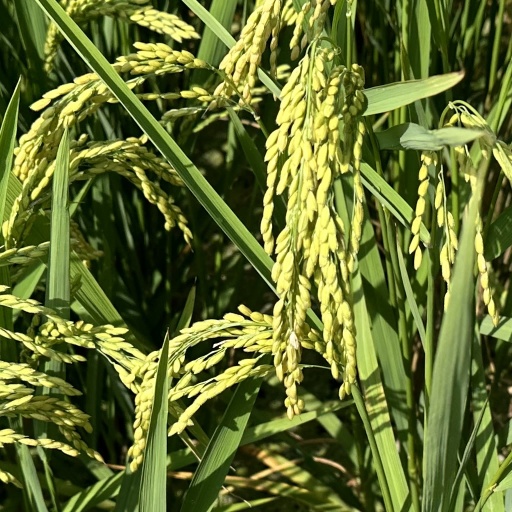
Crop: rice